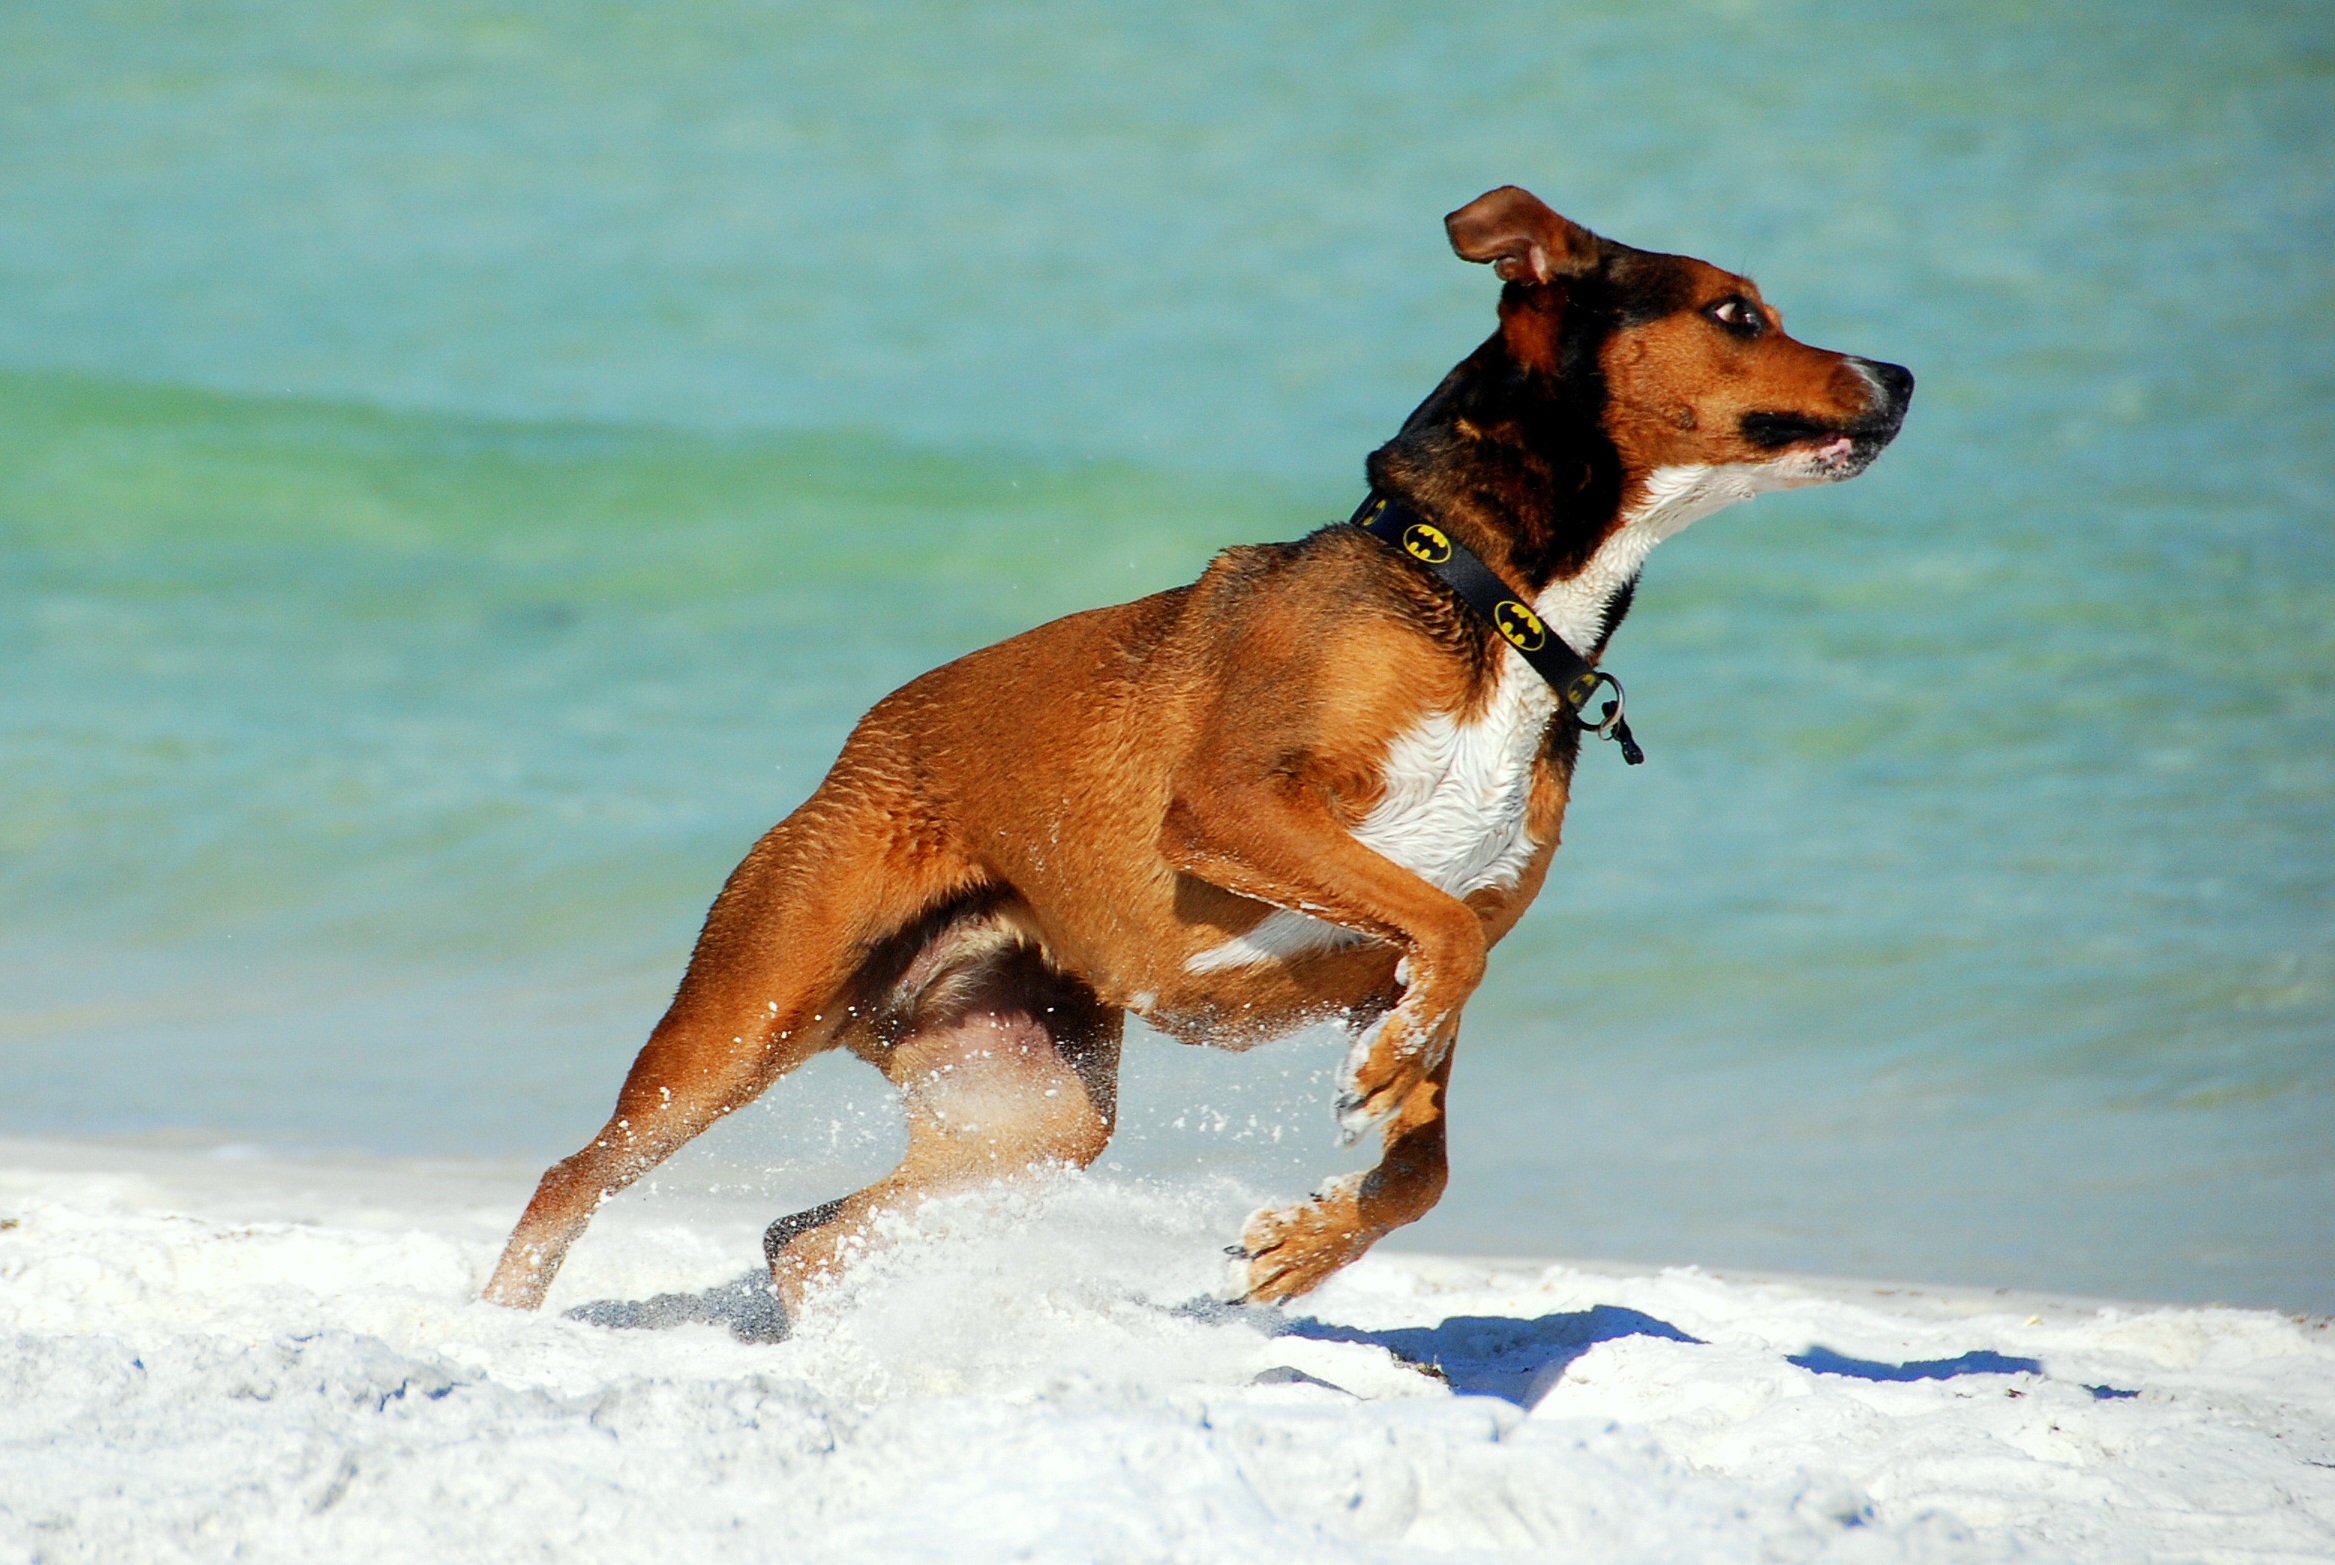
beach, water, nature, sand, ocean, shore, running, dog, animal, cute, canine, jumping, pet, fur, action, holiday, brown, mammal, collar, moving, happy, vertebrate, domestic, lean, dog breed, terrier, determined, street dog, dog like mammal, motivated